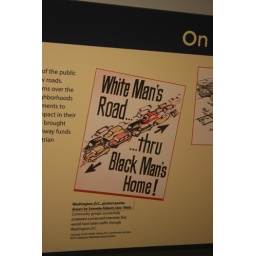
Protest sign against Interstate highway